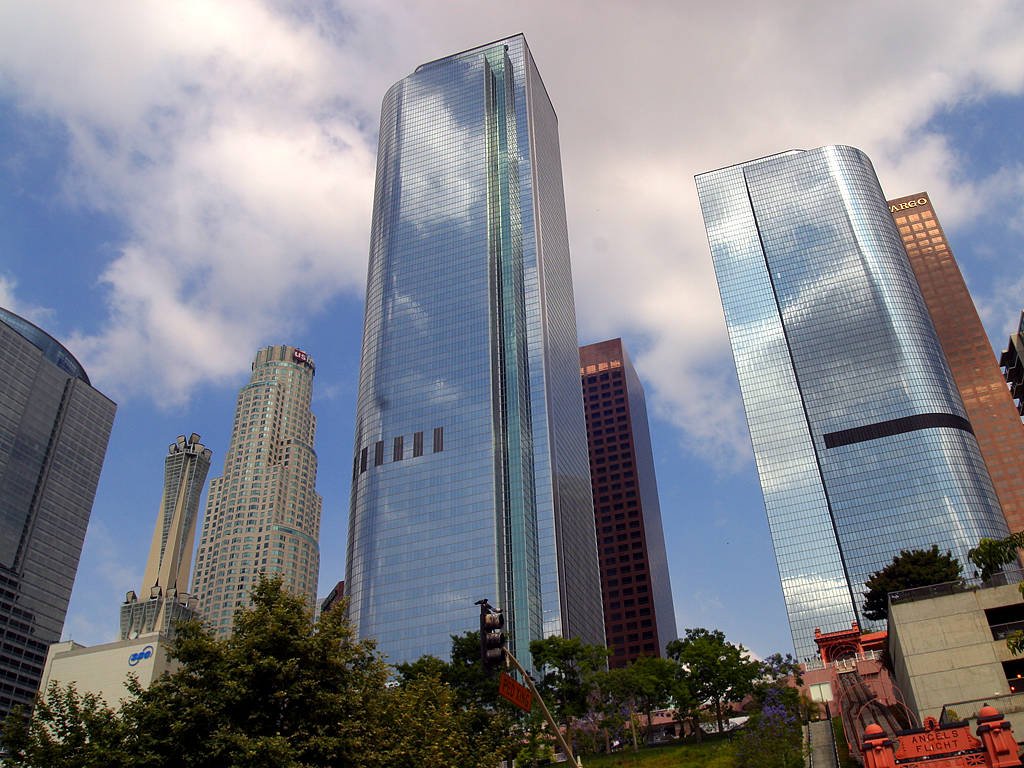
architecture, skyline, window, building, city, skyscraper, cityscape, downtown, tower, usa, landmark, tower block, skyscrapers, mirror, center, metropolis, neighbourhood, urban area, human settlement, metropolitan area, los angelos